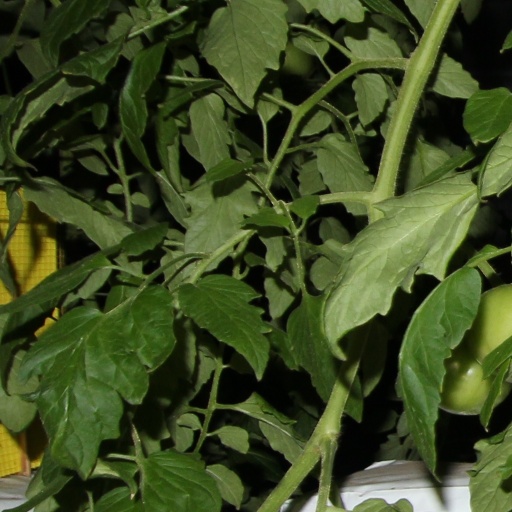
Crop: tomato